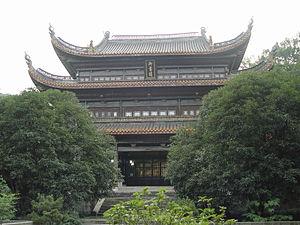
L'académie Yuelu, aussi appelée académie Yuelu des études classiques, est l'une des quatre plus prestigieuses académies chinoises des dernières 1 000 années. Située à Changsha au Hunan, l'académie est un centre culturel et intellectuel depuis sa fondation en 976 durant la dynastie des Song du Nord. L'académie devient l'institut des hautes études du Hunan en 1903. Elle est plus tard renommée collège normal du Hunan, école polytechnique publique du Hunan, et finalement université du Hunan en 1926.